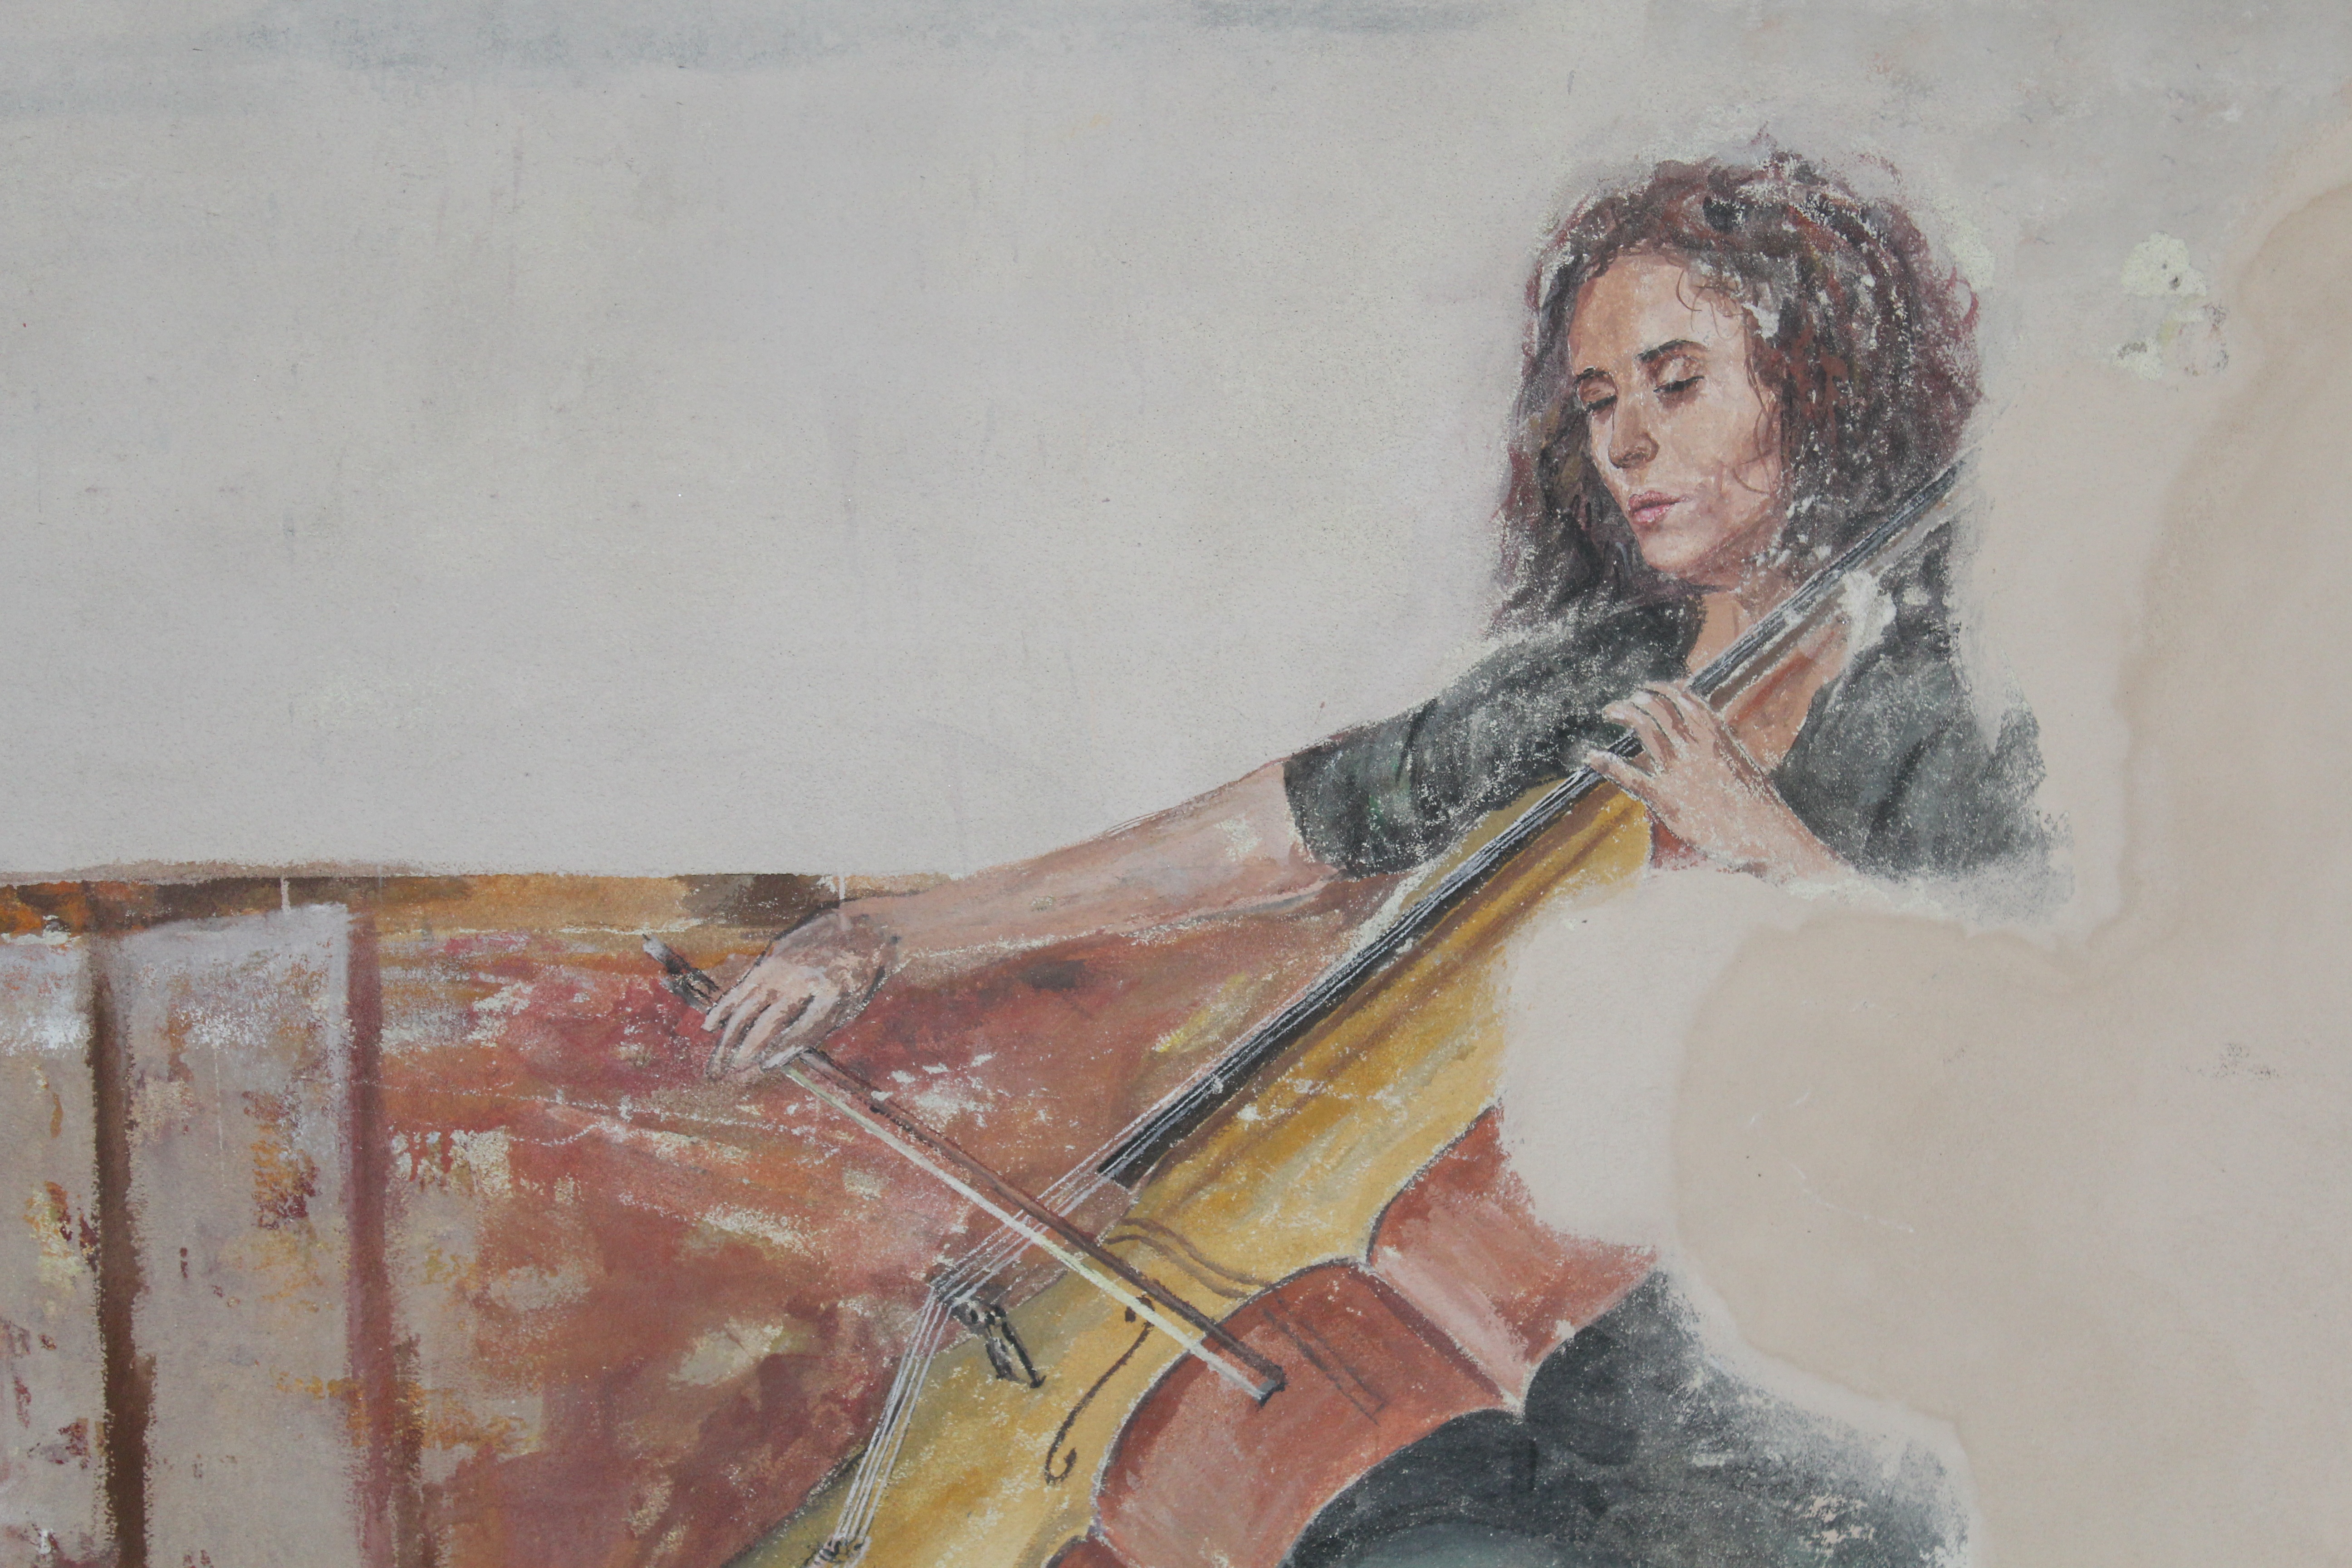
music, painting, musical instrument, street art, violin, art, sketch, drawing, sound, cello, murals, cellist, string instrument, bowed string instrument, violin family, plucked string instruments, figure drawing, viol